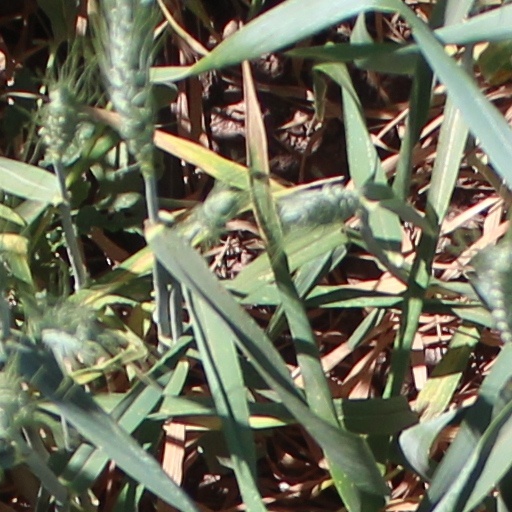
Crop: wheat